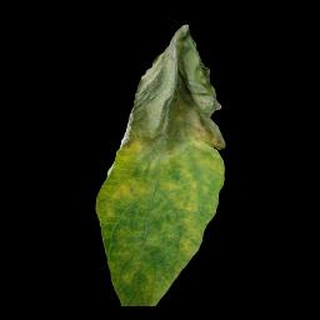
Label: tomato_late_blight